1921 Centre vs. Harvard football game

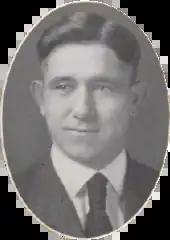
A young man facing camera wearing a suit coat and tie

Harvard, in the third season of Bob Fisher's tenure as head coach, was captained by R. Keith Kane. The starting offensive line for the contest with Centre consisted of left tackle Alexander Ladd, left guard Charles Hubbard, center Francis Kernan, right guard Fiske Brown, and right tackle Philip Kunhardt. Henry Janin started for the Crimson at left end and Charles Macomber started at right end. Harvard started two halfbacks: Francis Rouillard on the left and Vinton Chapin on the right. Erwin Gehrke was the starting fullback and the team's starting quarterback was Frank Johnson. Kernan, Kunhardt, Rouillard, and Gehrke were the four changes to Harvard's lineup against Penn State the previous week; they took the field against Centre in the place of Henry Clark, Alexander Ladd, George Owen, and Winthrop Churchill, respectively.